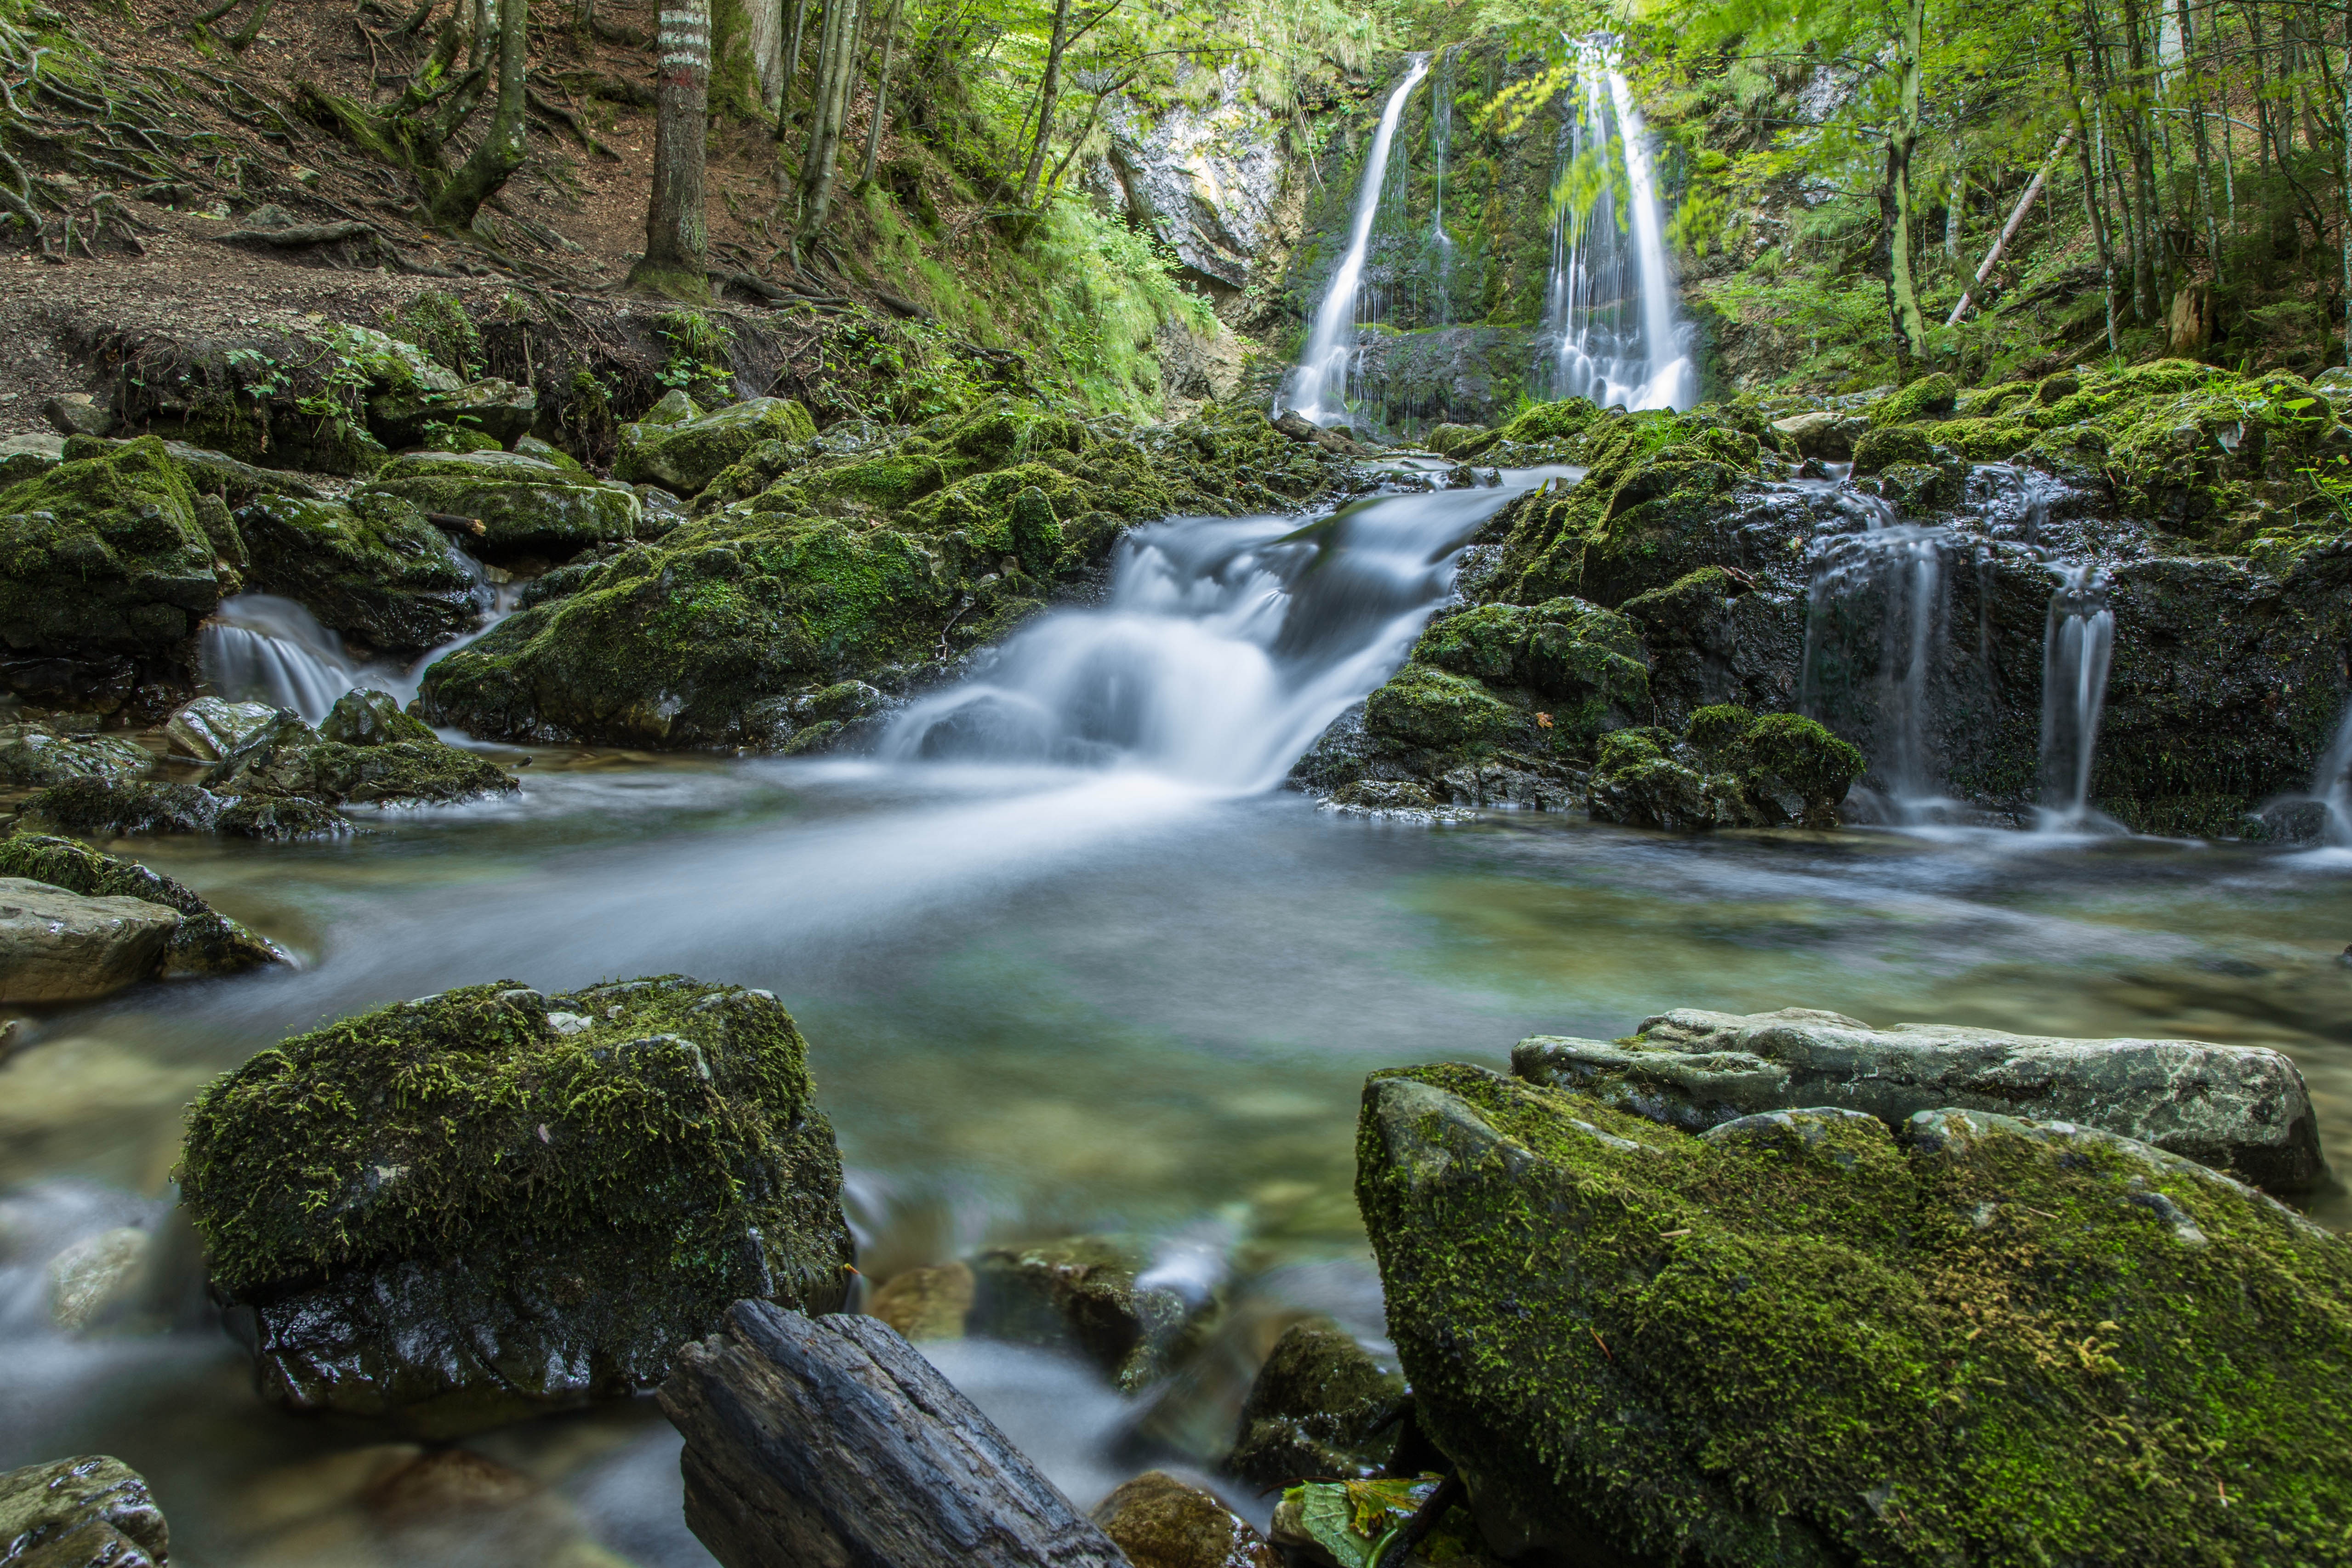
landscape, water, nature, forest, rock, waterfall, creek, wilderness, river, stone, stream, jungle, autumn, rapid, body of water, vegetation, rainforest, wasserfall, woodland, habitat, water feature, watercourse, natural environment